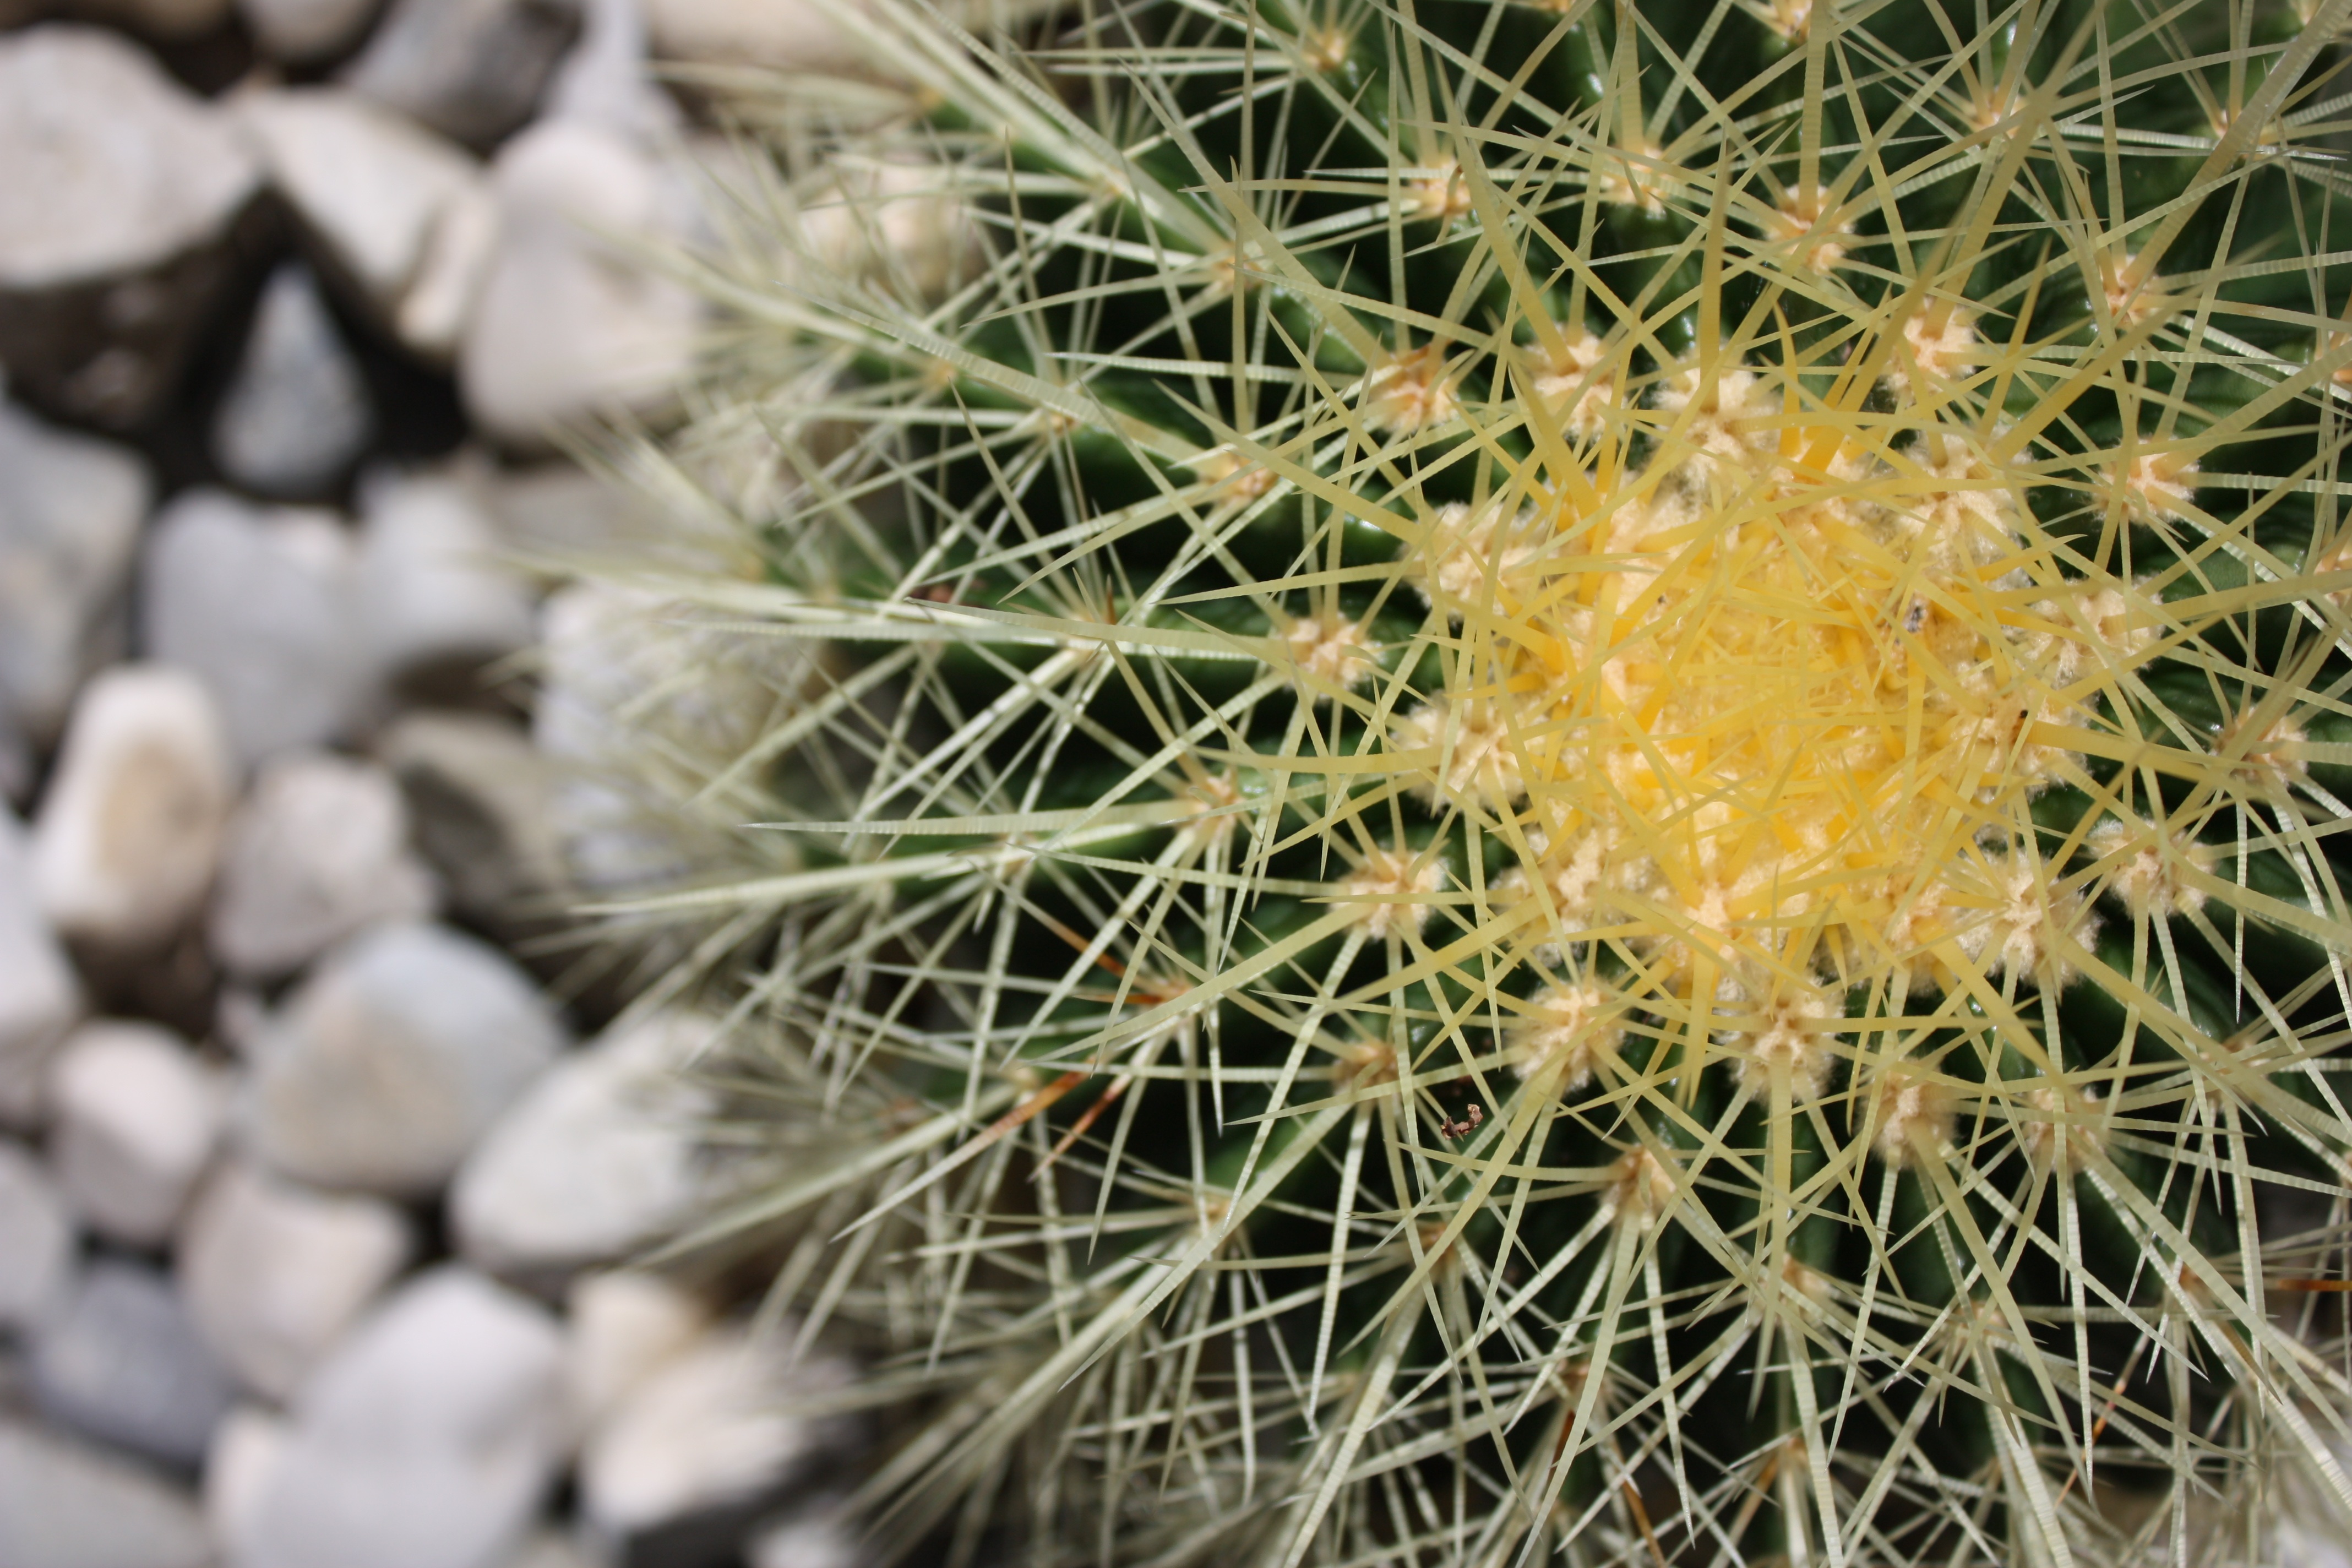
nature, cactus, plant, flower, botany, flora, fauna, plants, caryophyllales, macro photography, flowering plant, prickly pear, plant stem, land plant, thorns spines and prickles, hedgehog cactus